Georg Heinrich von Görtz

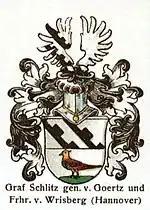
Coat of arms of the Schlitz genannt von Goertz family

Born into an old and prominent German noble family from Fulda, he was the eldest of four sons of Philipp Friedrich von Schlitz gen. von Görtz (1641-1695) by his first wife, Juliane von Minnigerode (1652-1687). From his father's second marriage to Sophia Philippine von Ilten (1669-1732), he had three more half siblings.